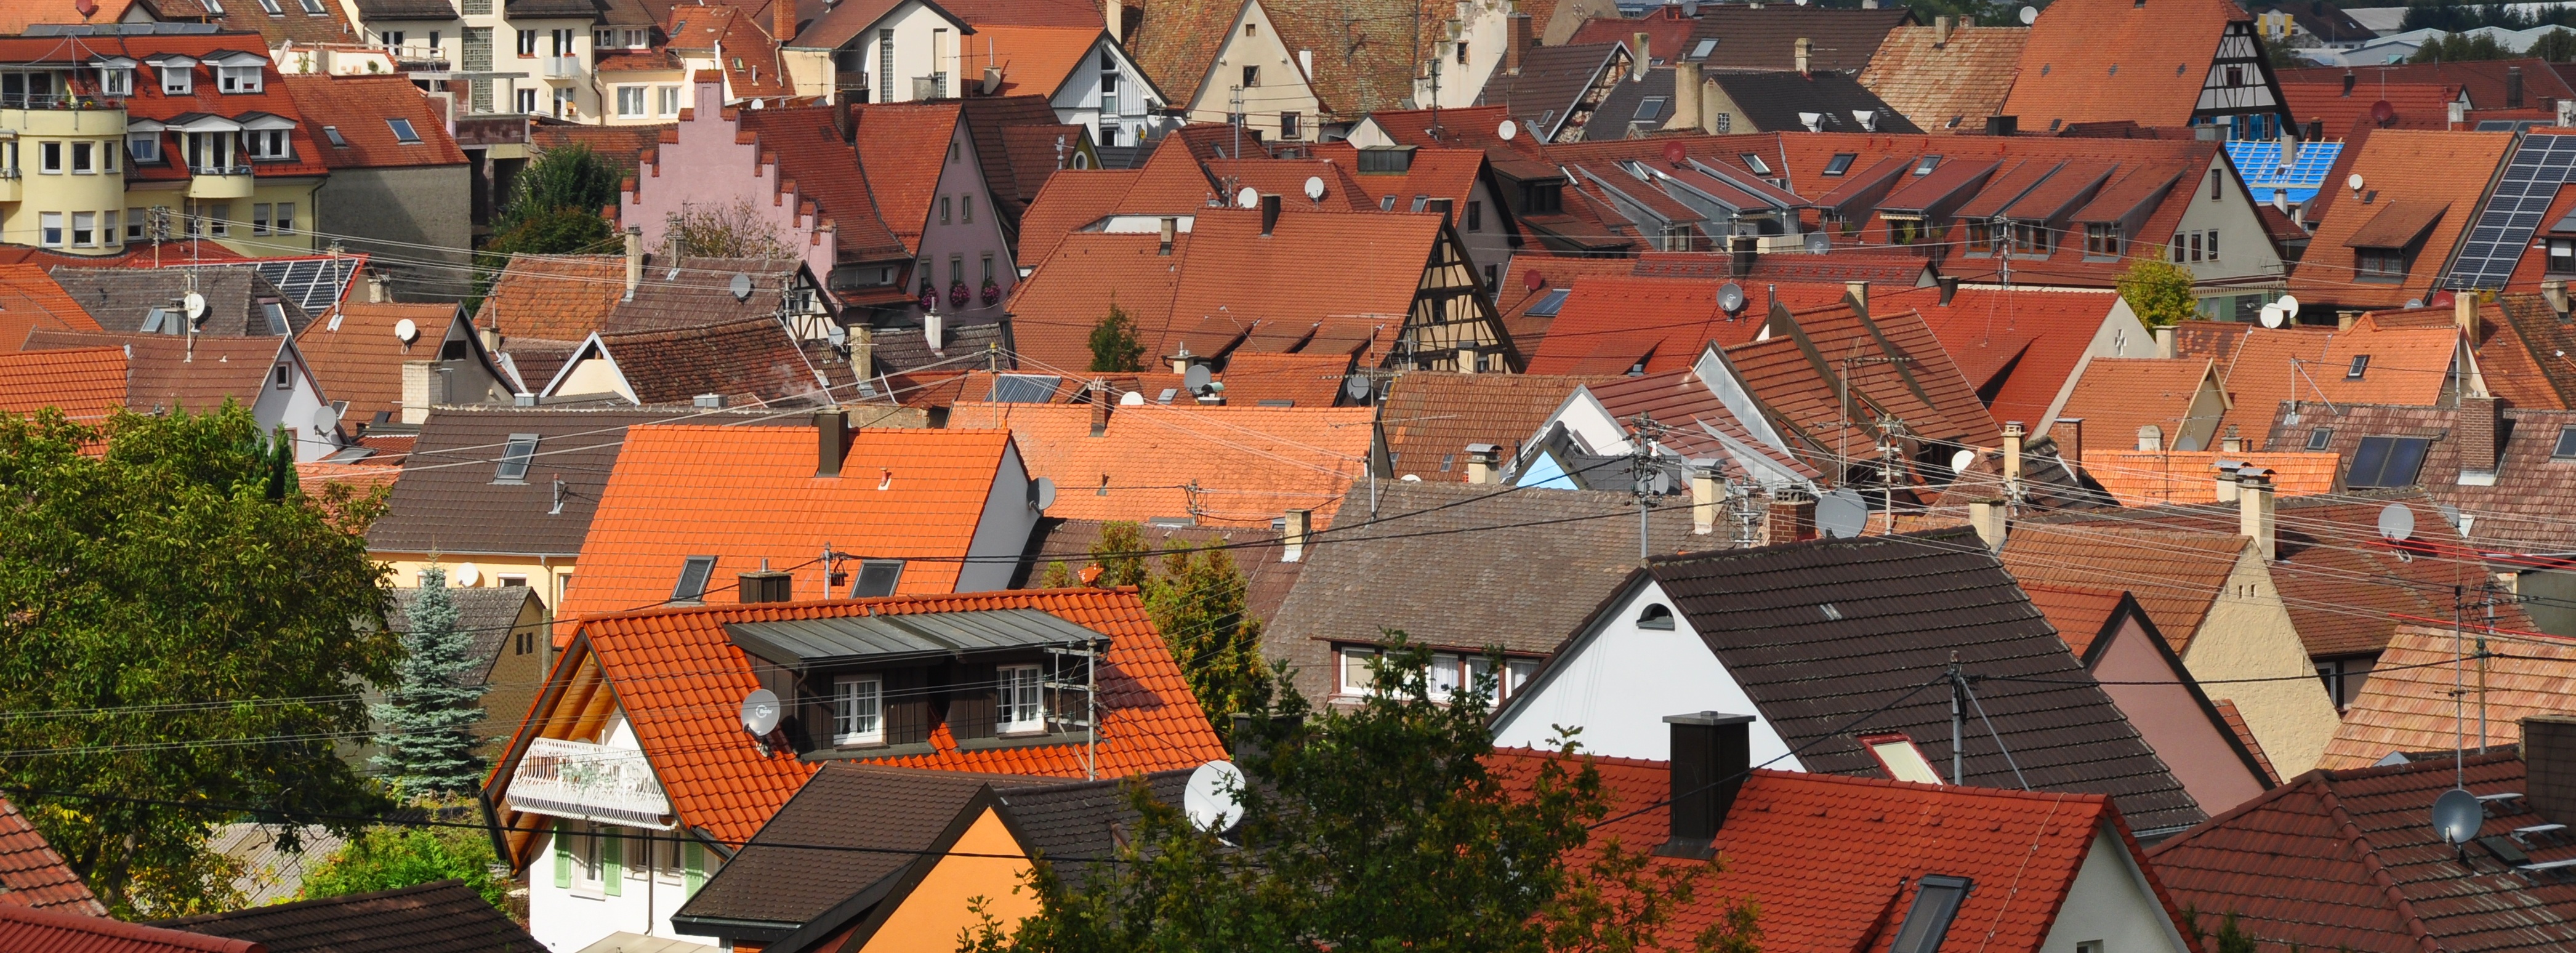
town, city, village, community, facade, brick, old town, homes, roofs, screenshot, neighbourhood, kaiserstuhl, endingen, residential area